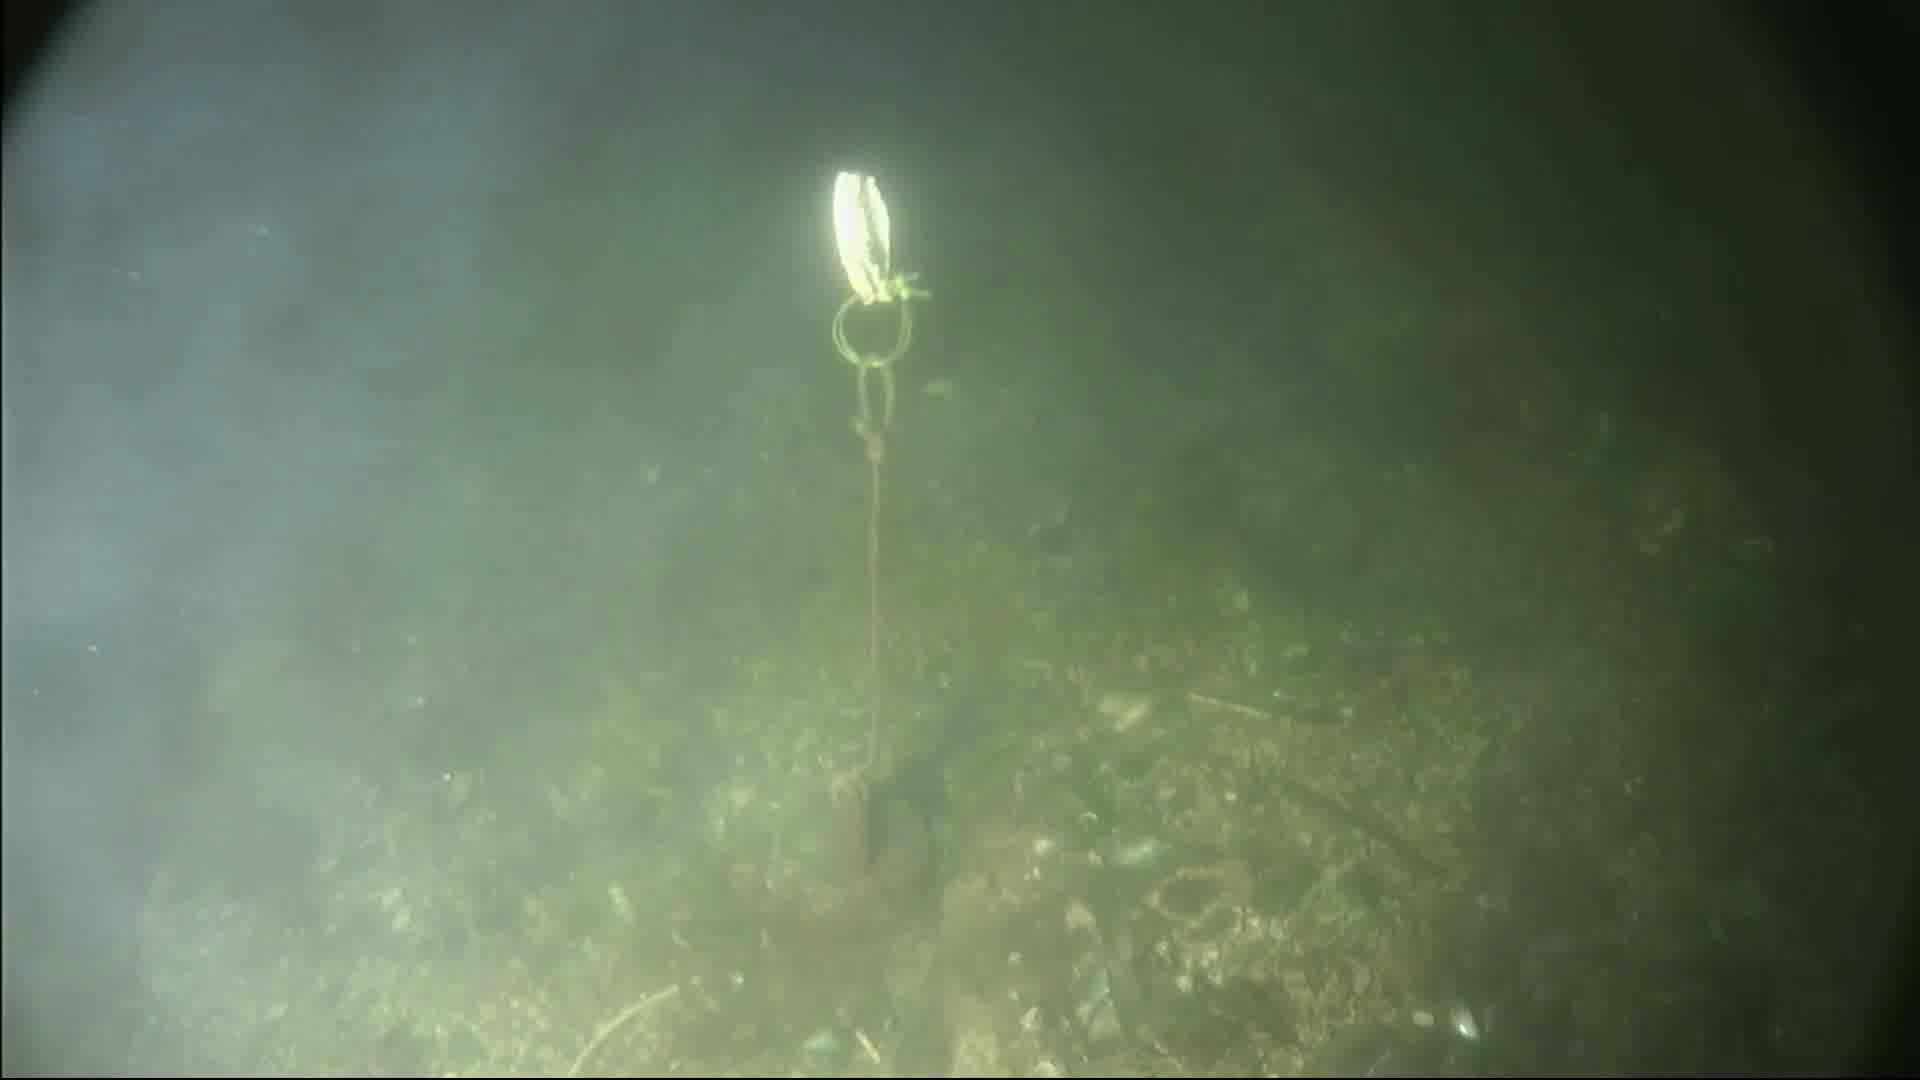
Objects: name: crab